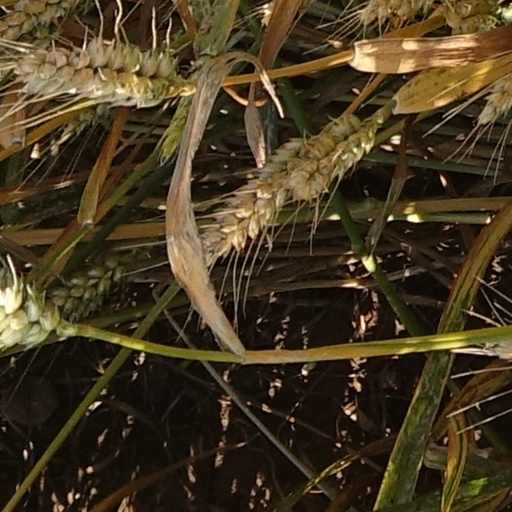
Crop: wheat